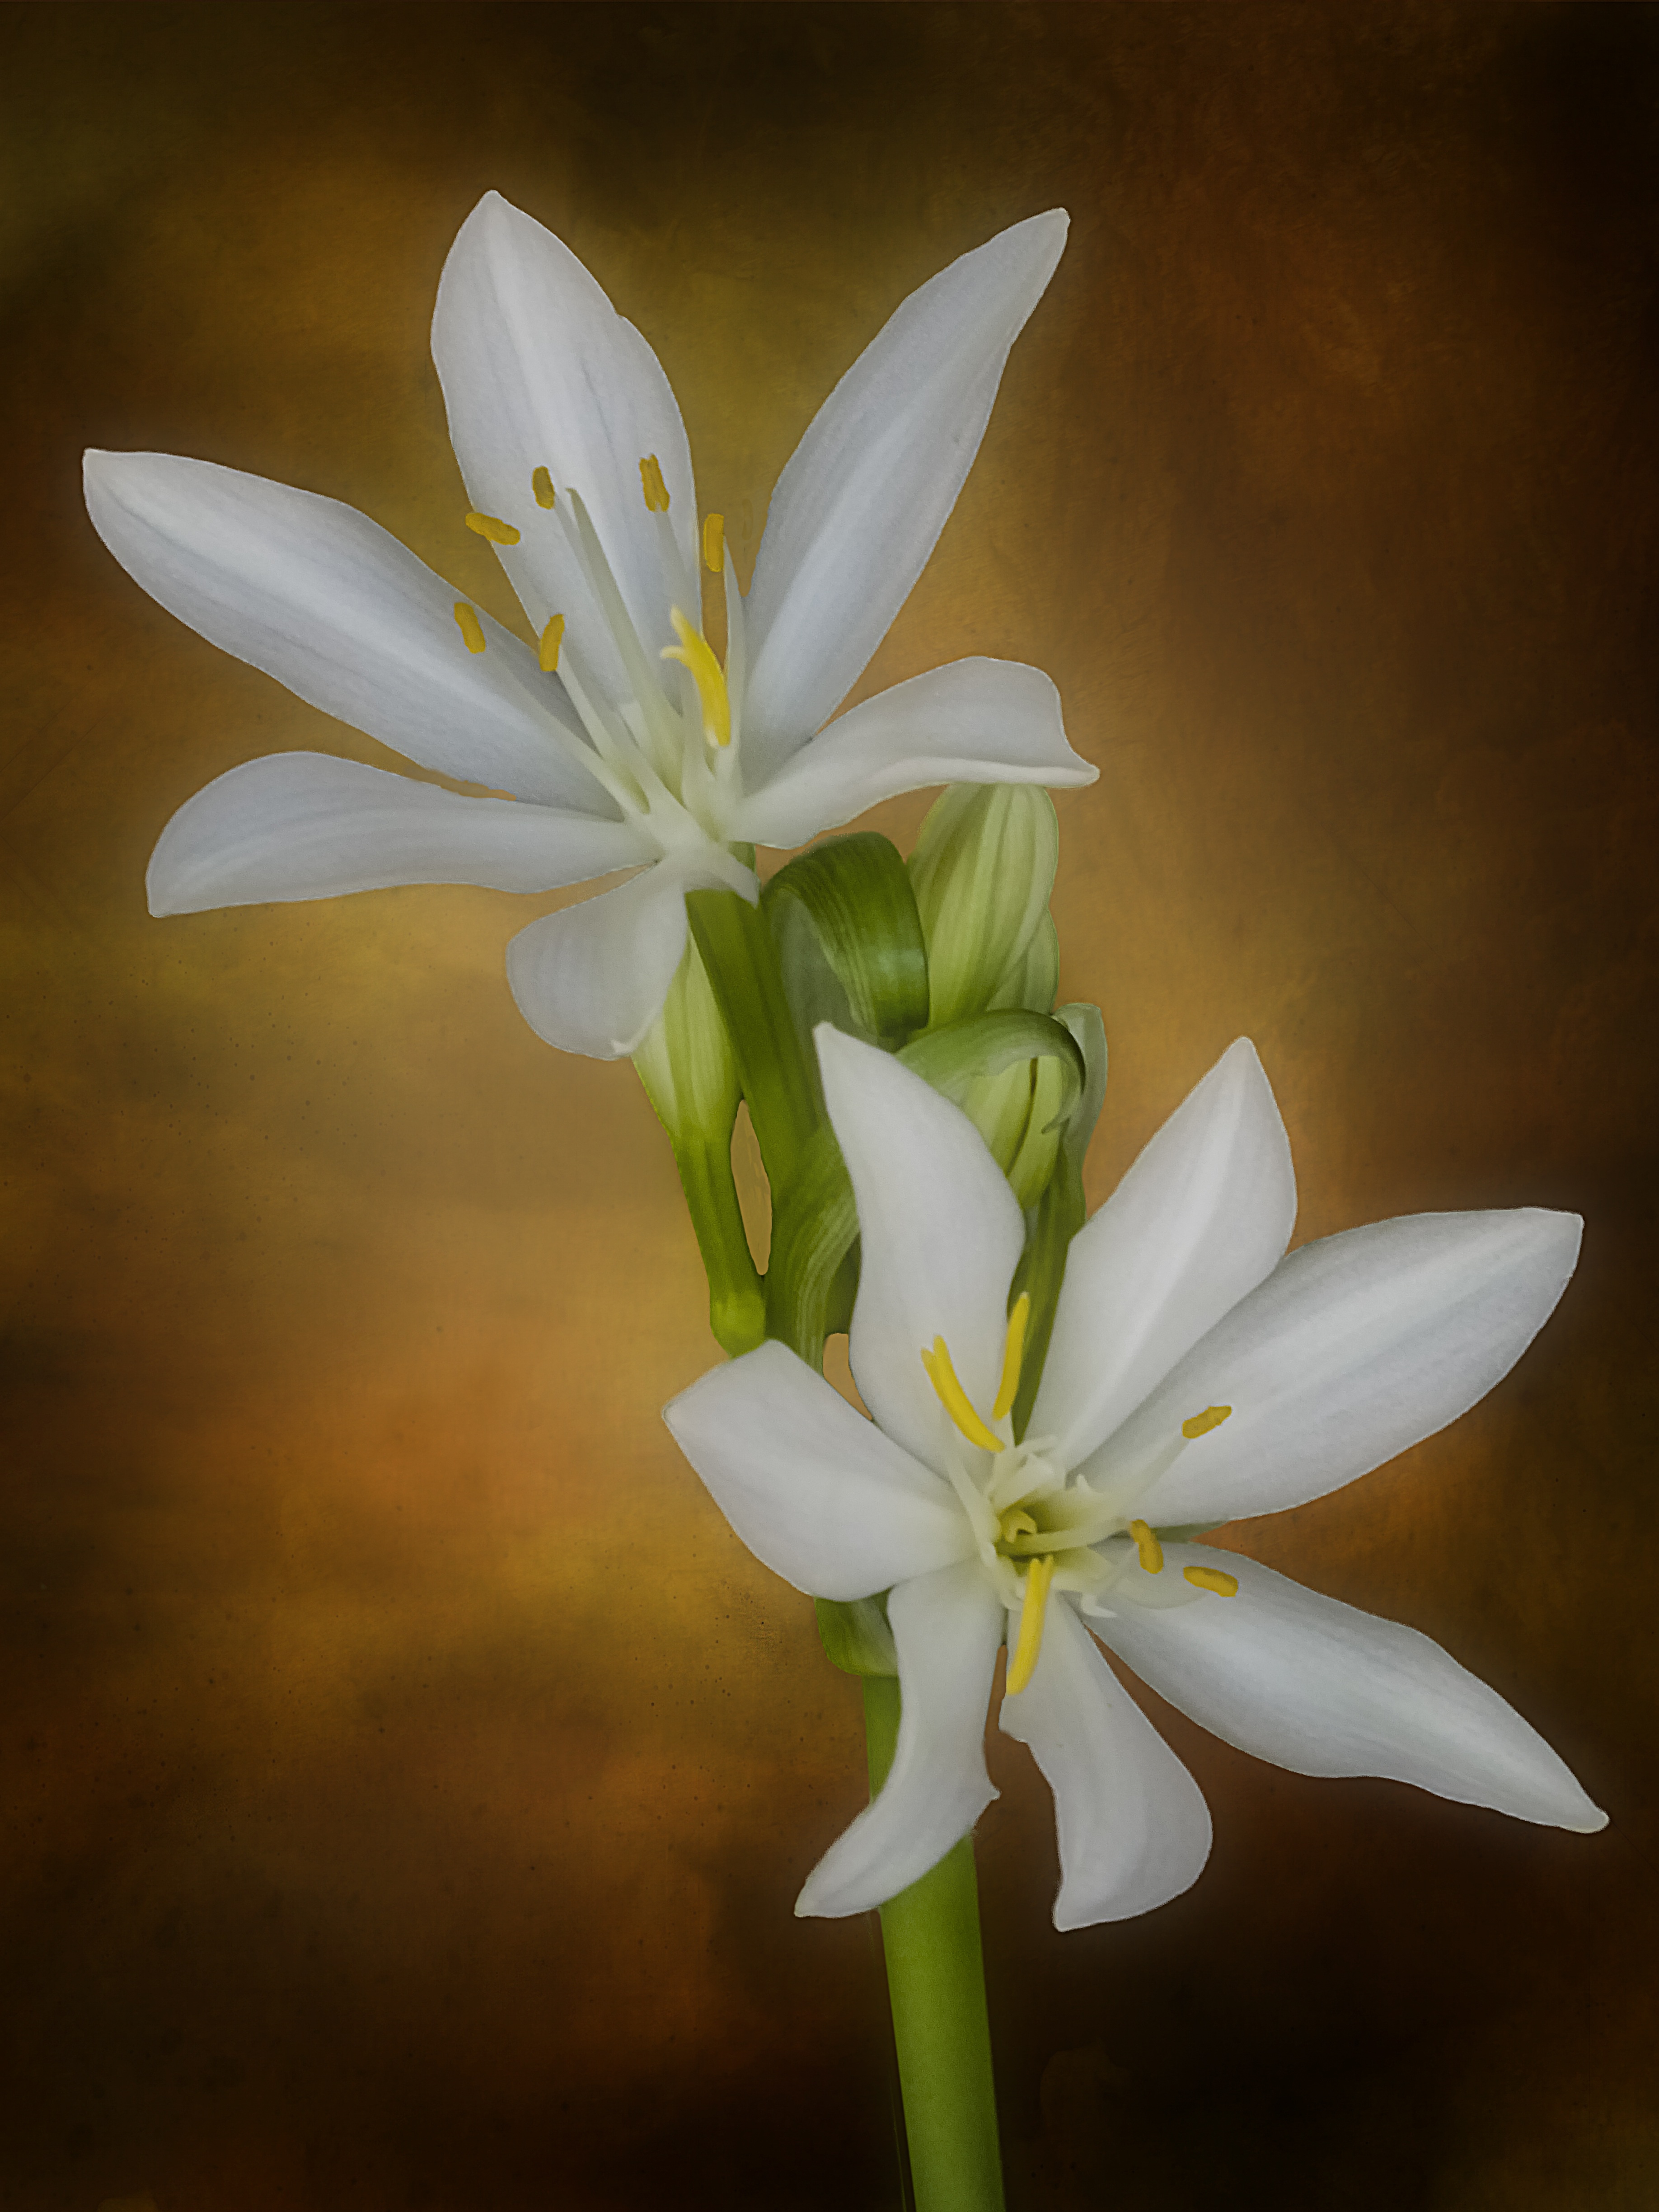
blossom, plant, white, flower, petal, green, botany, yellow, garden, flora, wildflower, close up, lily, macro photography, flowering plant, plant stem, land plant